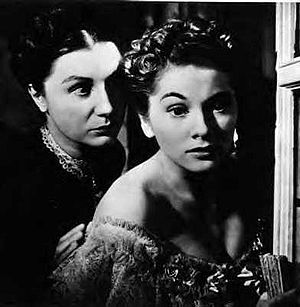
Rebecca (film)
Judith Anderson og Joan Fontaine fra filmens trailer
Rebecca er en thriller fra 1940 instrueret af Alfred Hitchcock med Laurence Olivier og Joan Fontaine i hovedrollerne. Filmen er baseret på romanen af samme navn af Daphne du Maurier samt et skuespilforlæg over samme bog. Det var den første film, Hitchcock instruerede, efter at han var flyttet til USA og havde fået David O. Selznick som producent.